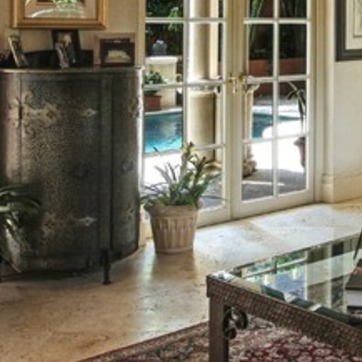
Material: foliage